Sky position (RA, Dec in degrees): 124.651, 3.813
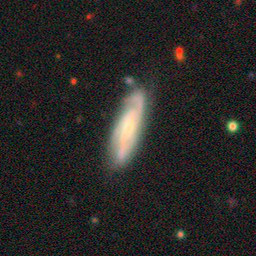
Galaxy morphology: Unbarred Loose Spiral Galaxies